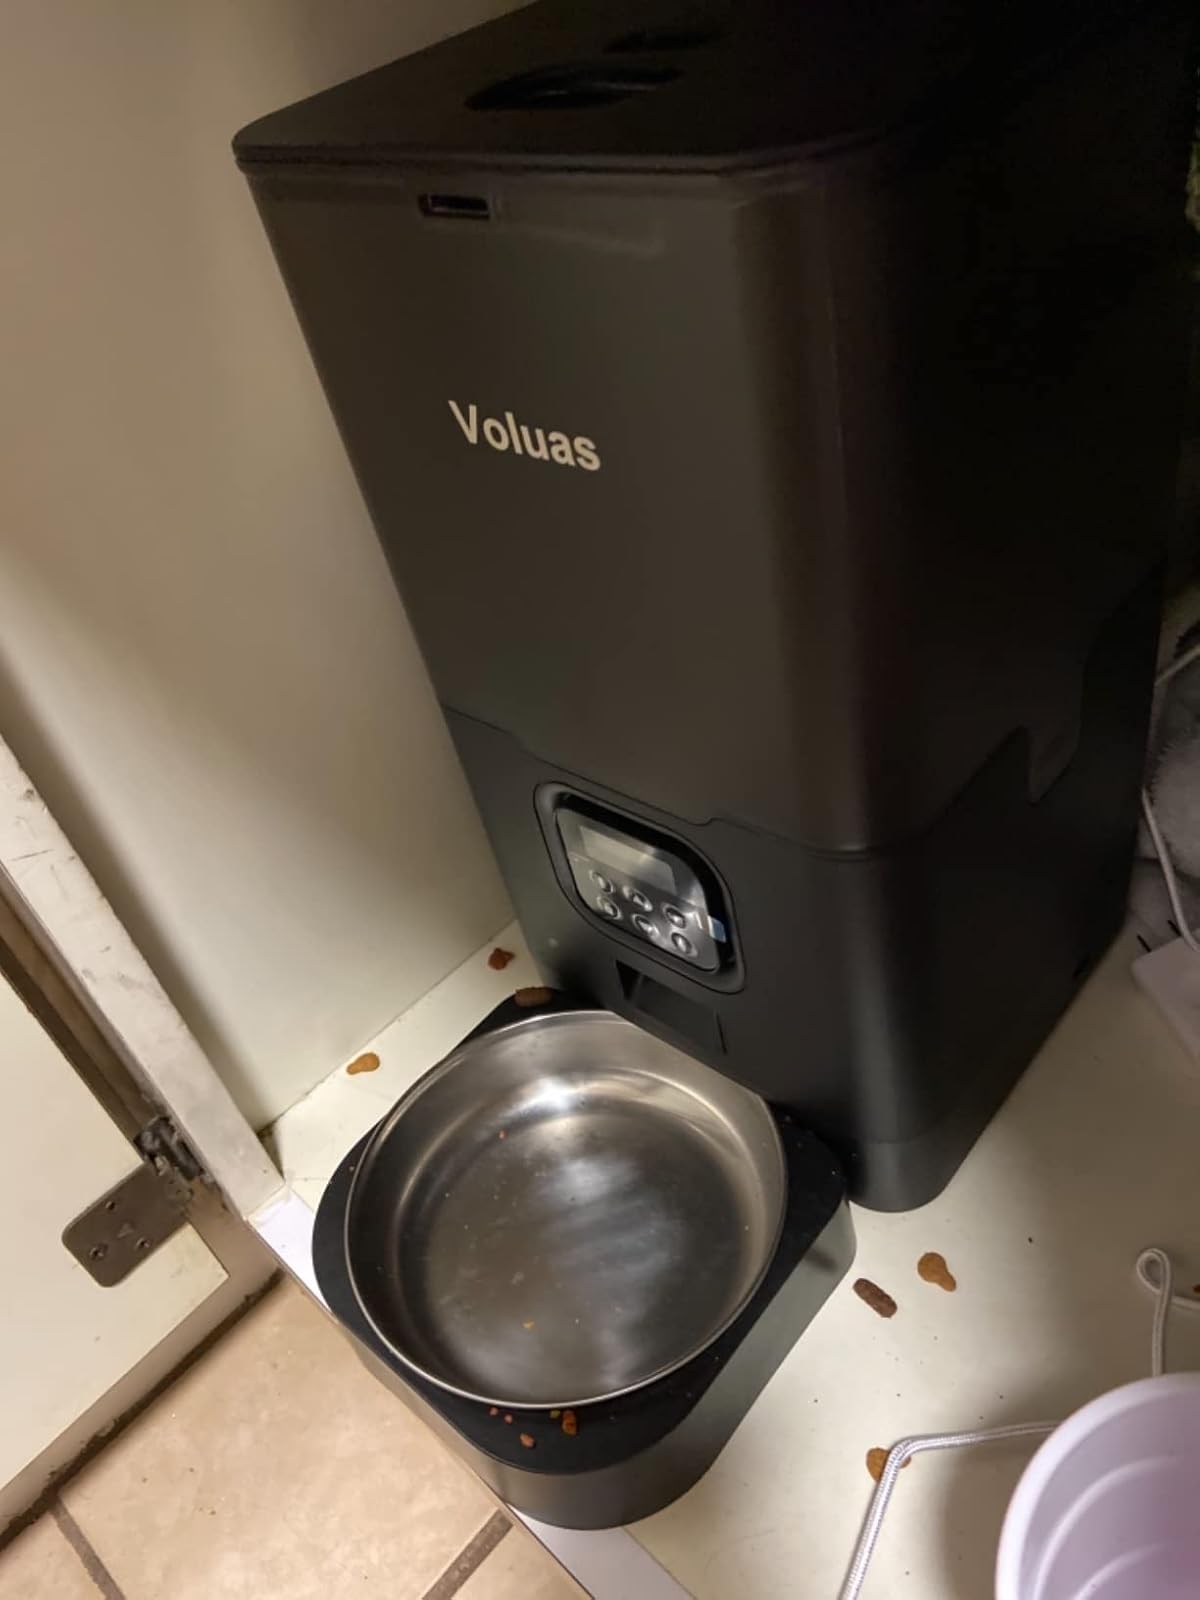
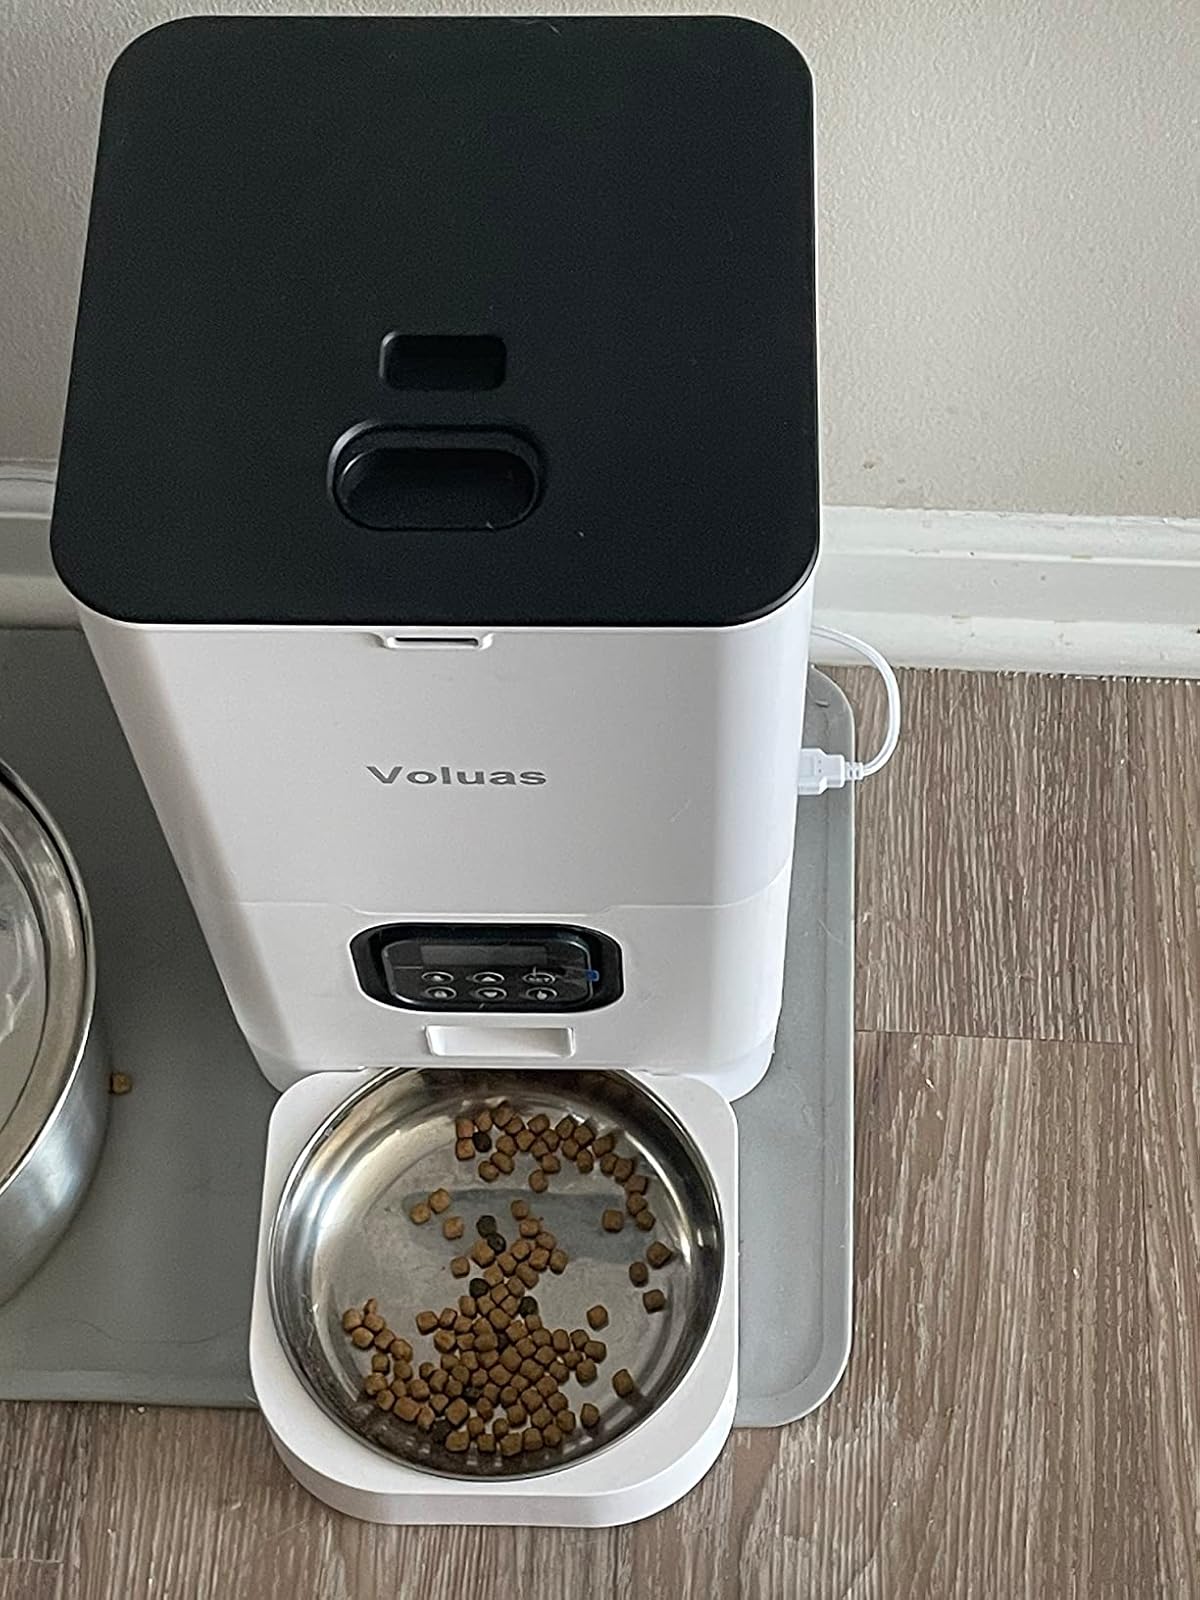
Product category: items_feeder
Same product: no